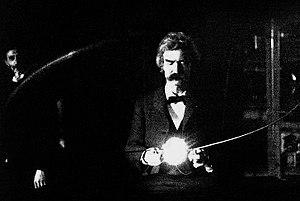
Mark Twain [mɑɹk tweɪn], nom de plume de Samuel Langhorne Clemens, né le 30 novembre 1835 à Florida dans le Missouri et mort le 21 avril 1910 à Redding dans le Connecticut, est un écrivain, essayiste et humoriste américain.